Los Angeles

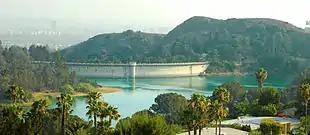
Lake Hollywood in the Santa Monica Mountains

Los Angeles is rich in native plant species partly because of its diversity of habitats, including beaches, wetlands, and mountains. The most prevalent plant communities are coastal sage scrub, chaparral shrubland, and riparian woodland. Native plants include: the California poppy, matilija poppy, toyon, Ceanothus, Chamise, Coast Live Oak, sycamore, willow and Giant Wildrye. Many of these native species, such as the Los Angeles sunflower, have become so rare as to be considered endangered. Mexican Fan Palms, Canary Island Palms, Queen Palms, Date Palms, and California Fan Palms are common in the Los Angeles area, although only the last is native to California, though still not native to the City of Los Angeles.